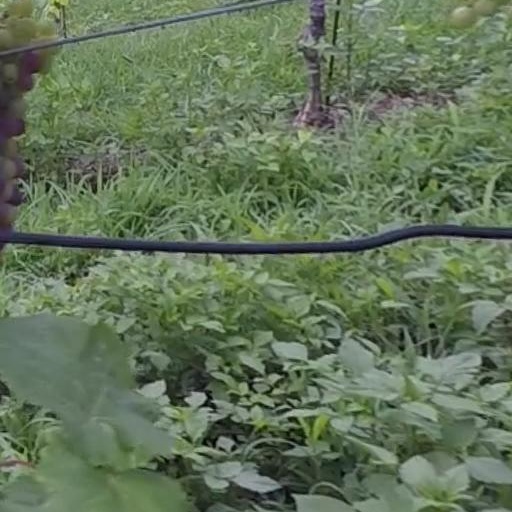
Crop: grape